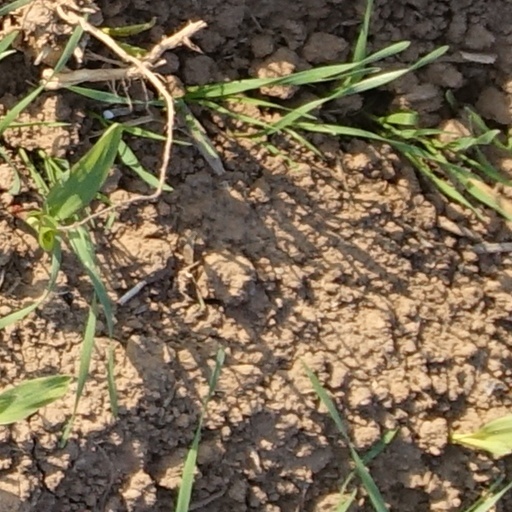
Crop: wheat